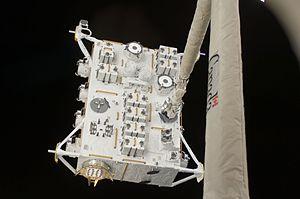
Le JEM, baptisé Kibō est un ensemble de composants et modules à vocation scientifique de la Station spatiale internationale développé par l'Agence d'exploration aérospatiale japonaise. Ces composants sont mis en orbite dans le cadre de trois missions de la navette spatiale américaine en 2008 et 2009. Kibō qui est relié au reste de la Station spatiale via le module Harmony comprend cinq sous-ensembles dont le module pressurisé principal, des plateformes externes destinées à accueillir des expériences scientifiques, des pièces de rechange exposées dans l'espace ainsi que deux bras robotiques pour manipuler les composants extérieurs. La partie pressurisée contient un sas utilisé pour faire entrer ou sortir les expériences scientifiques et 32 rangements amovibles occupés par des équipements scientifiques et de support vie.